The Gift of the Magi

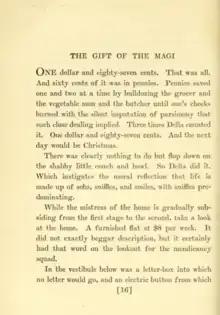
Appearance in the 1906 anthology "The Four Million", page 16

On Christmas Eve, a woman named Della Dillingham Young discovers that she has only $1.87 to buy a present for her husband James, also known as Jim. Despite being poor, the Dillingham Youngs love each other and possess two items they value as treasures: Della's knee-length brown hair that would depreciate the Queen of Sheba's jewels, and Jim's gold pocket watch, a family heirloom that would make King Solomon envy him.